Andy Dougall

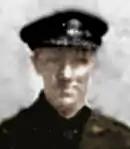
Dougall in 1917

Andrew William Dougall (22 May 1884 – 11 November 1941) was an Australian rules footballer who played for the Carlton Football Club in the Victorian Football League (VFL).